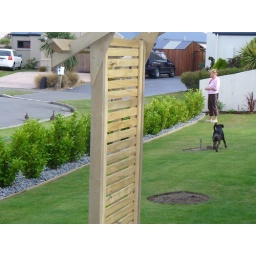
Sometimes ducks drop in to our street to have a gander(Before I painted the arch)